Colton Point State Park

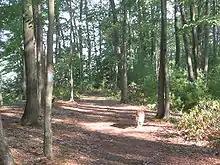
The Rim Trail follows the western edge of the Pine Creek Gorge through the park, linking overlooks and picnic shelters.

Colton Point State Park has some challenging hikes in and around the Grand Canyon of Pennsylvania, with of trails that feature very rugged terrain, pass close to steep cliffs, and can be very slick in some areas. Governor Robert P. Casey took a hiking tour of the park in July 1990, and in 2003 the DCNR reported that 18,239 people used the trails in the park.